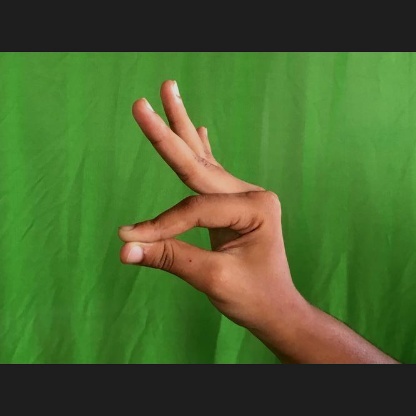
Mudra: Hamsasyam